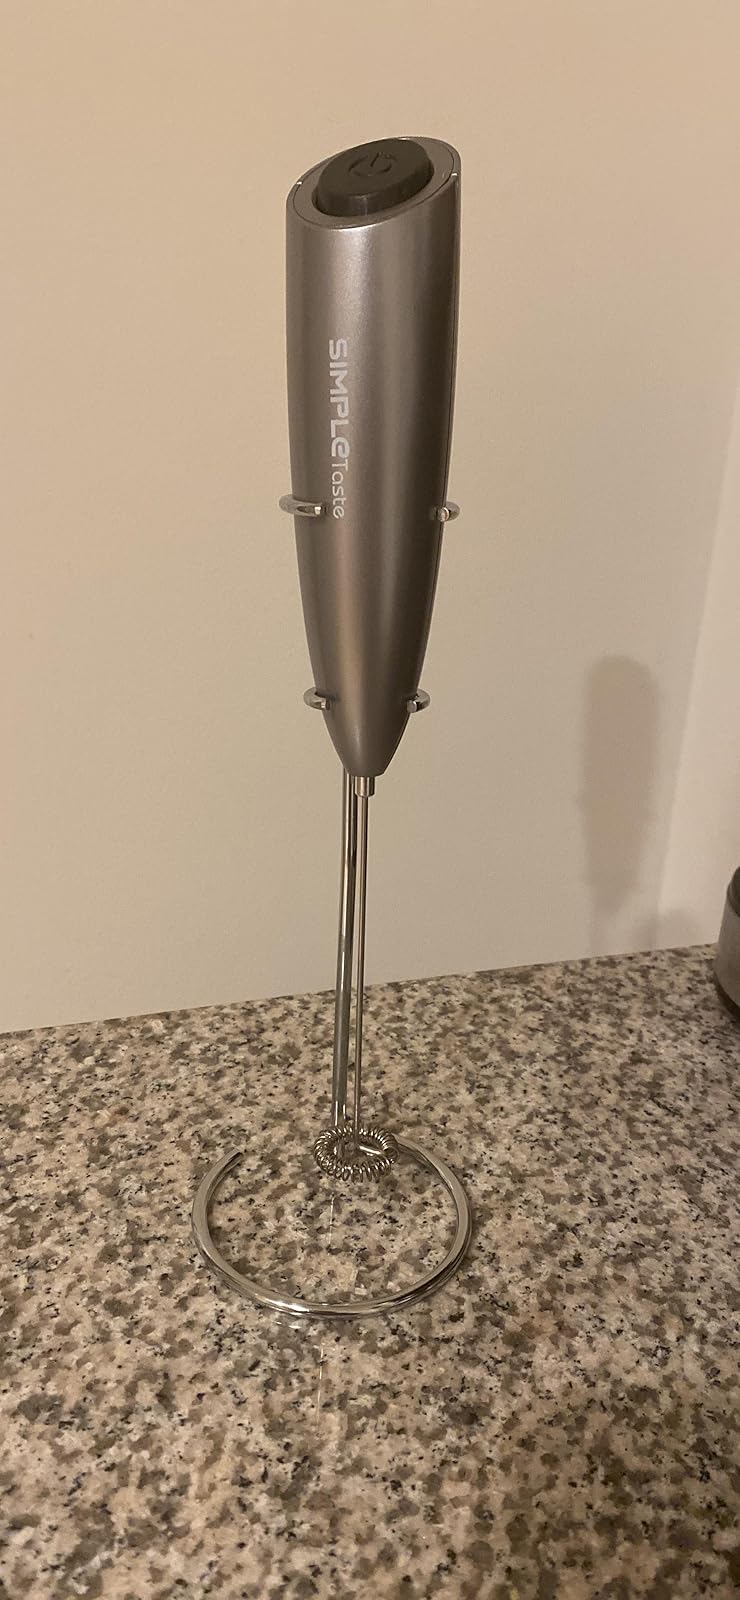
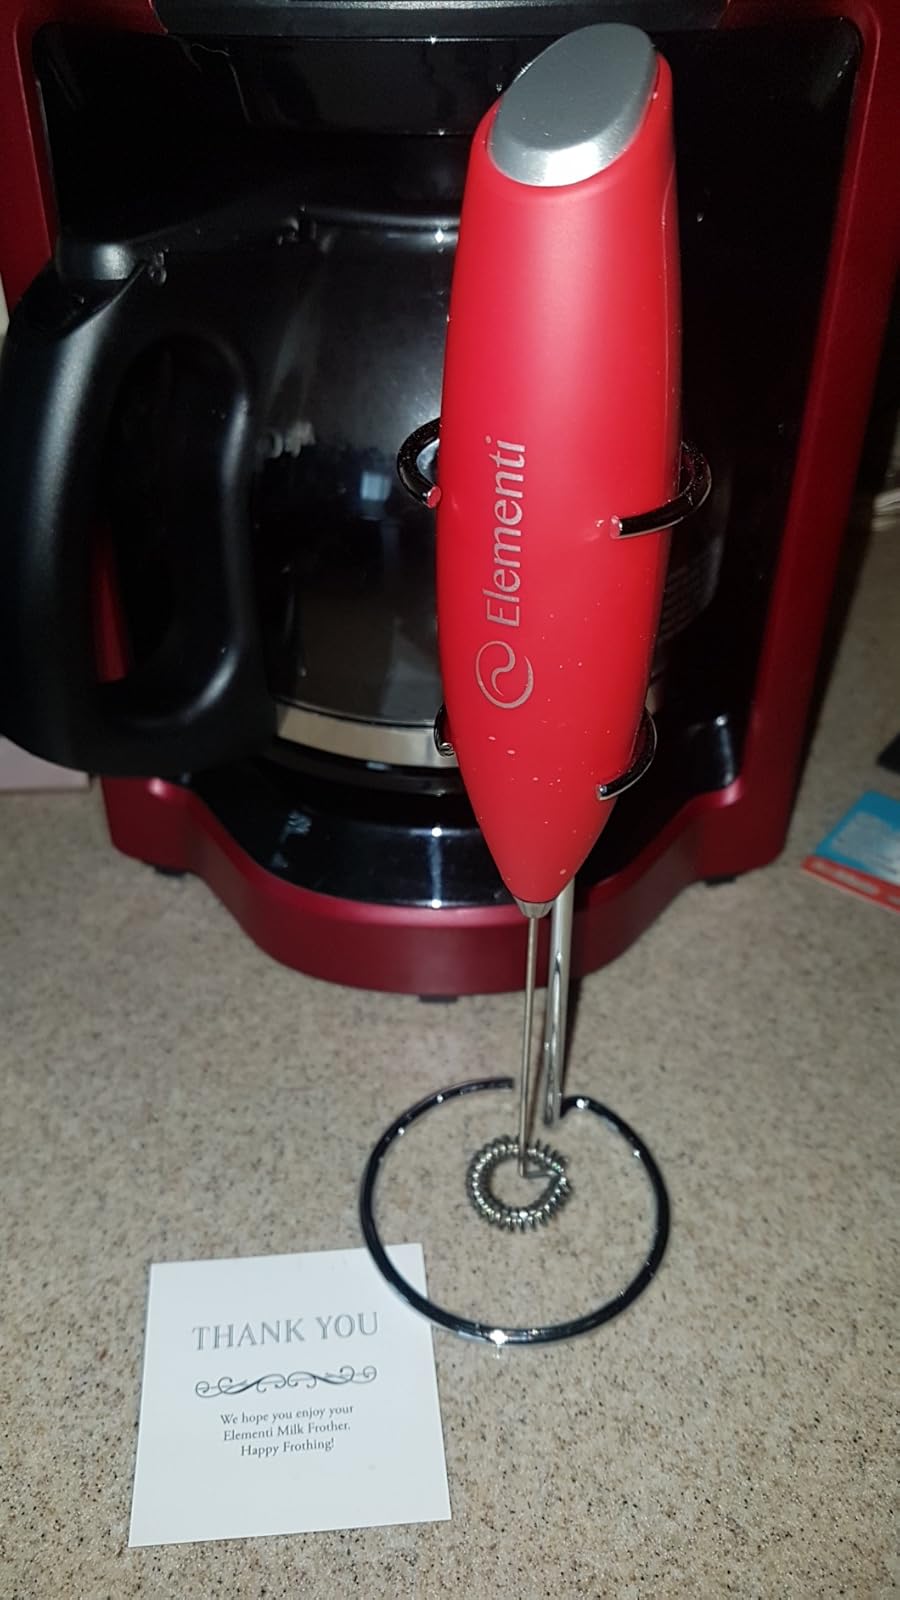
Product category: items_mixer
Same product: no